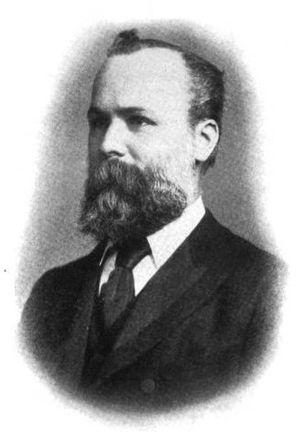
Edward Walter Maunder, né le 12 avril 1851 à Londres où il est mort le 21 mars 1928, est un astronome anglais, surtout connu pour son étude des taches solaires et du cycle magnétique solaire qui lui permit d'identifier la période allant de 1645 à 1715, appelée maintenant minimum de Maunder. Il fut aussi un érudit biblique renommé.
Wolfgang Berkowski obtient le premier daguerréotype d'une éclipse solaire le 28 juillet.